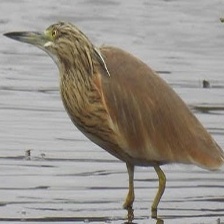
Species: SQUACCO HERON
Scientific name: ARDEOLA RALLOIDES
ImageNet parent category: little_blue_heron